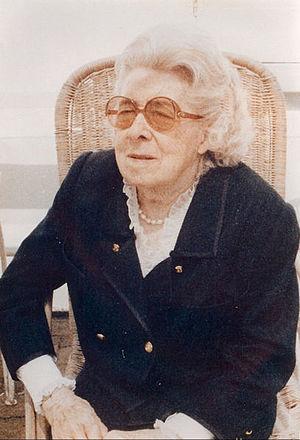
Suzanne Lilar est une dramaturge, essayiste et romancière belge flamande de langue française.